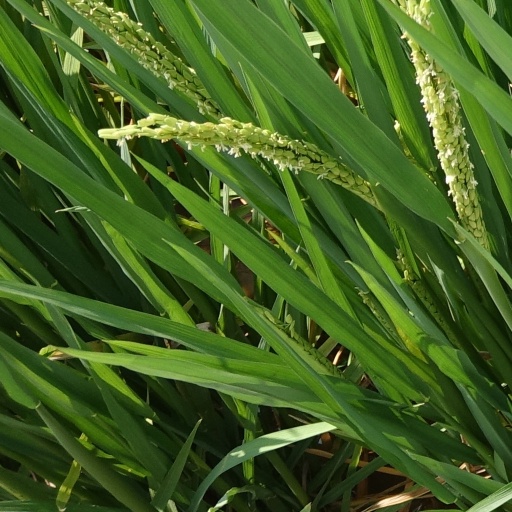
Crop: rice